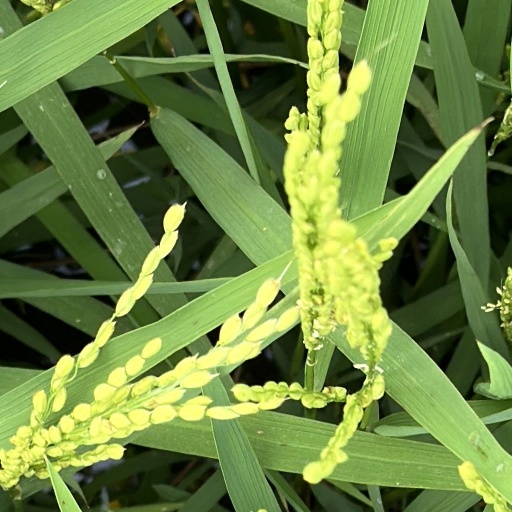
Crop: rice